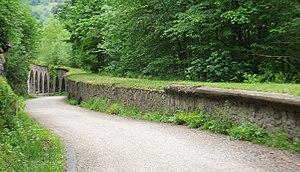
Ancien chemin de fer industriel d'Allevard au Cheylas, dit «
Le Chemin de fer des forges d'Allevard, appelé familièrement le Tacot est un chemin de fer industriel, construit dans le département de l'Isère par la société Schneider, en service de 1877 à 1968. Utilisé à l'origine exclusivement pour le transport vers les forges du Creusot puis de celles d'Allevard, du minerai de fer spathique provenant du site de La Taillat sur la commune de Saint-Pierre-d'Allevard, ainsi que les matériaux nécessaires à son extraction et la houille pour les fours à griller installés sur le site de Champ Sappey, il transporta occasionnellement des marchandises et des voyageurs, devenant un véritable lien social entre les villages qu'il traversait.
Allevard est une commune française située dans le département de l'Isère en région Auvergne-Rhône-Alpes, autrefois rattachée à l'ancienne province du Dauphiné. La commune est également connue sous le nom d'Allevard-les-Bains, en raison de la présence d'un service de cure thermale.